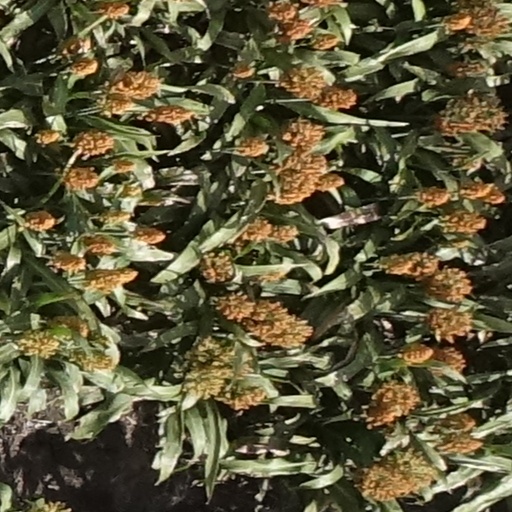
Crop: sorghum